Not A Single Doubt

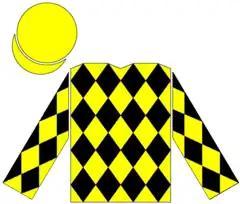
Racing silks of Arrowfield

Not A Single Doubt (1 October 2001 – 27 June 2022) was an Australian thoroughbred racehorse and successful stallion, having sired over 70 individual stakes winners.